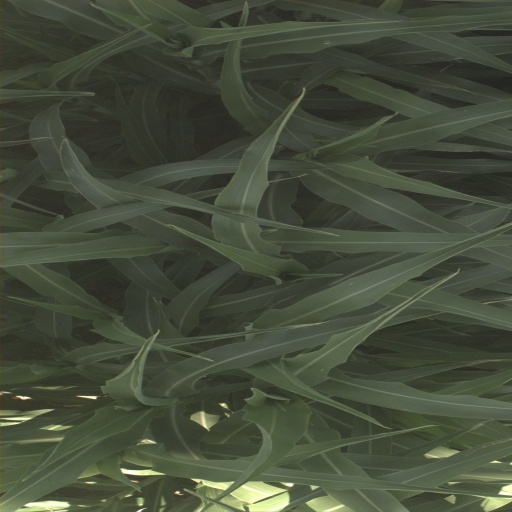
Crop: sorghum